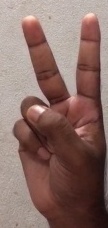
ASL sign: 2